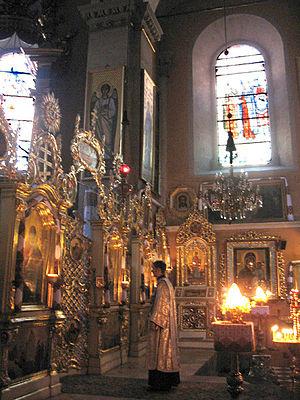
L'ensemble de l'église de l'Assomption ou de la Dormition, en ukrainien : Успенська церква у Львові, est un édifice architectural religieux de la renaissance, situé place Podval'naya, à Lviv, en Ukraine.